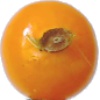
Label: Physalis 1